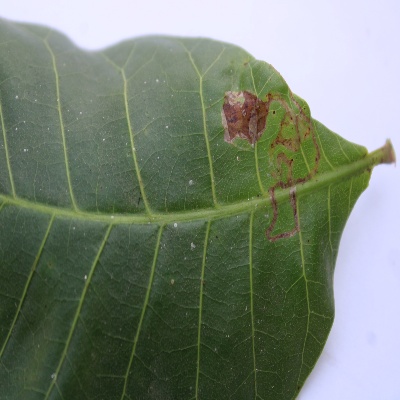
Crop: Cashew
Condition: leaf miner